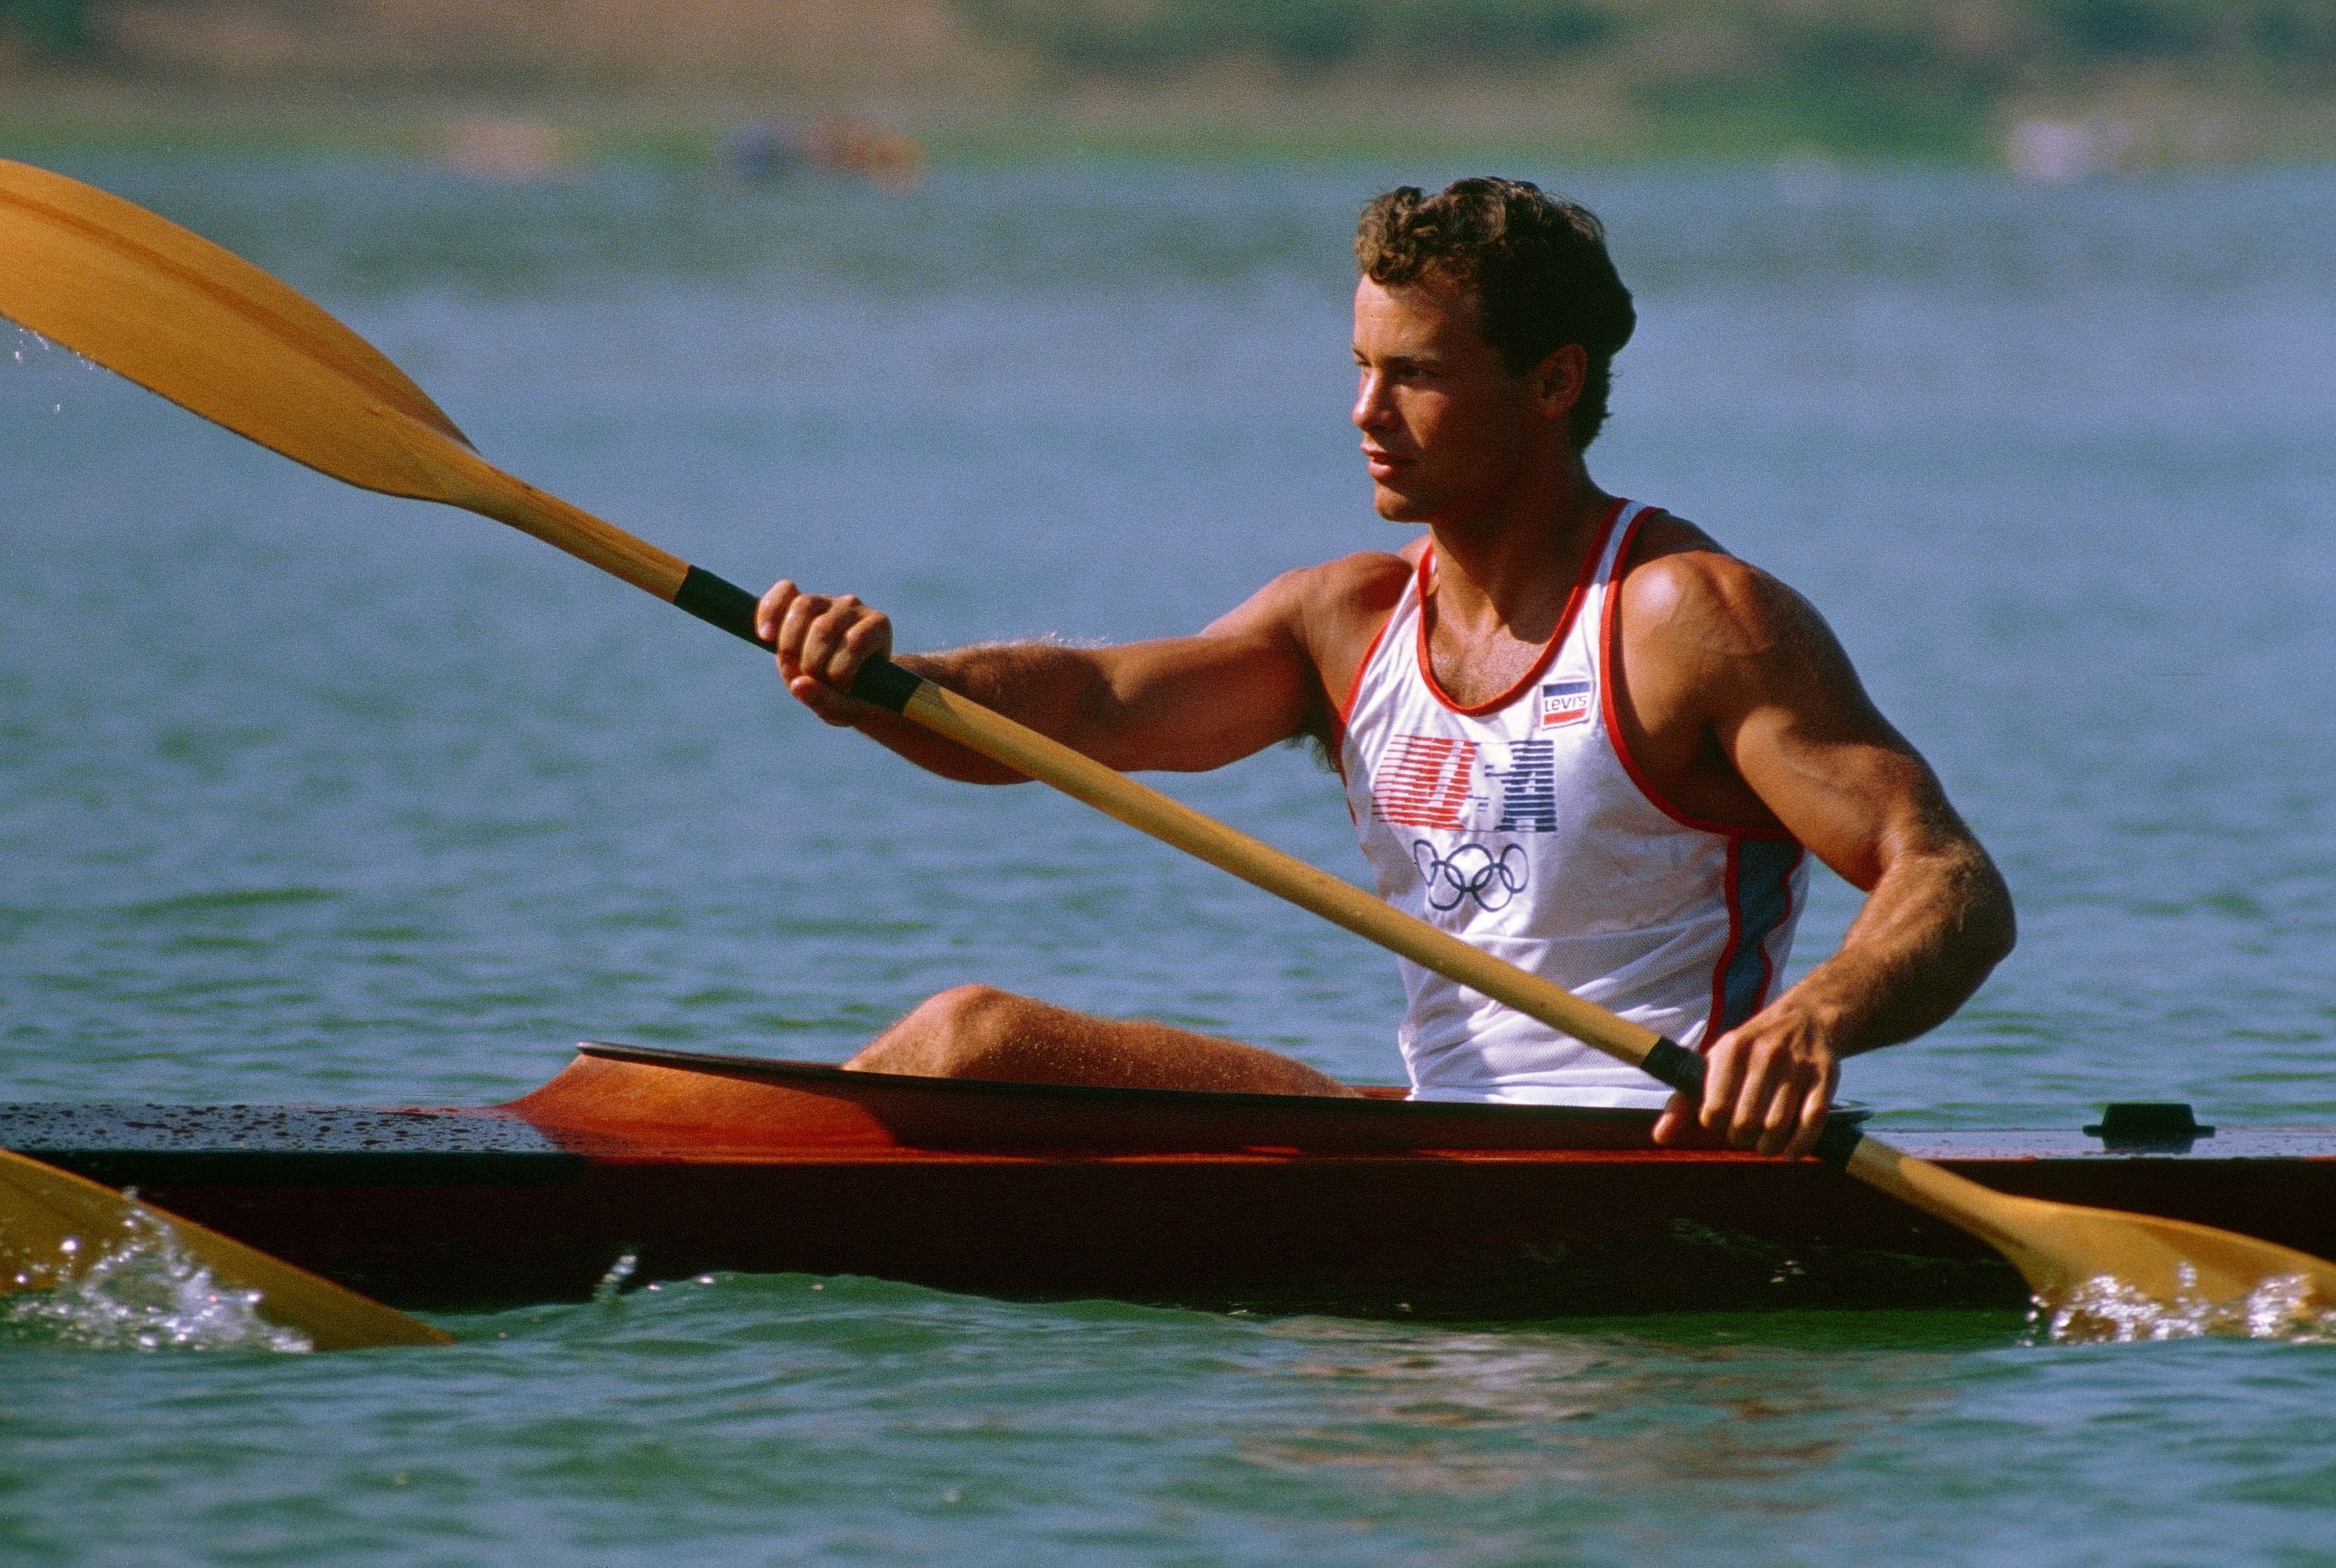
man, water, sport, boat, canoe, oar, paddle, vehicle, kayak, healthy, activity, sports equipment, competition, sports, boating, kayaking, watercraft, rowing, canoeing, water sports, cardio, water sport, kayaker, sea kayak, watercraft rowing, boats and boating equipment and supplies, canoe sprint, summer olympics